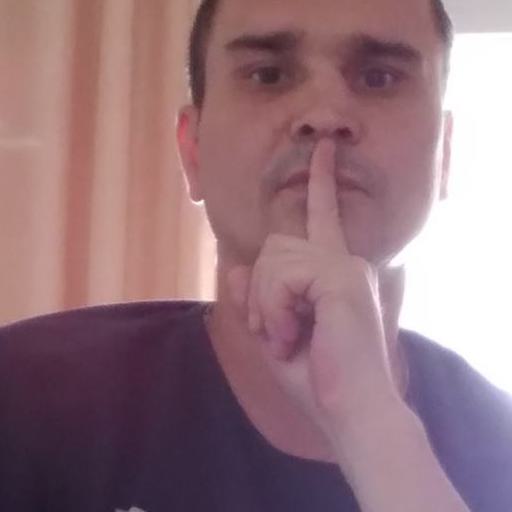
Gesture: mute